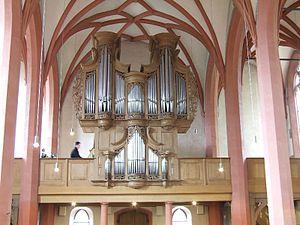
Les Stumm sont une grande famille de facteurs d'orgue du XVIIIᵉ siècle, installée dans le Hunsrück, d'où leurs instruments se répandent dans toute l'Allemagne.